Jan Roos (painter)

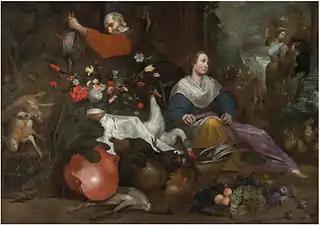
City market scene

The composition "City market scene" is an example of Roos' large scale market scenes. Roos reveals in this composition the techniques he acquired during his time in the studio of Frans Snyders for the naturalistic representation of animals, flowers, birds, insects and fruits. In the composition he also displays his remarkable ability to render a range of textures; the downy, white plumage of the geese; the shimmering surface of the beaten copper vessel; the frosted, translucent skin of the grapes; and the gnarled, waxy surface of the pumpkin; each rendered with lifelike precision. The muted palette of the background is interrupted by flashes of colour. Roos utilized in this composition certain devices to create a dialogue with the viewer. The bearded man looking out from the canvas over his shoulder leans over the stall, forming a diagonal echoed by the neck of the drinking goose and the extended leg of the young woman, which guides the beholder through the composition.